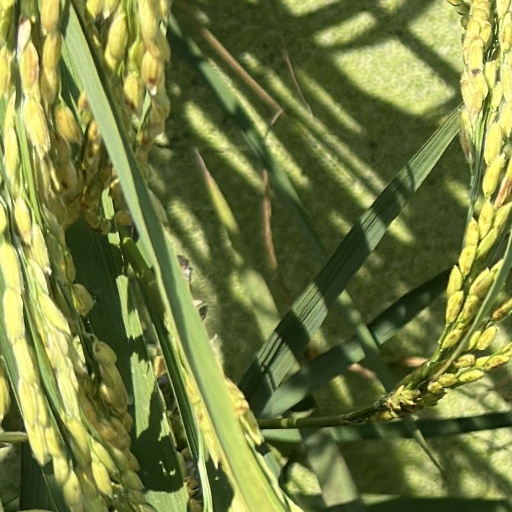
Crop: rice